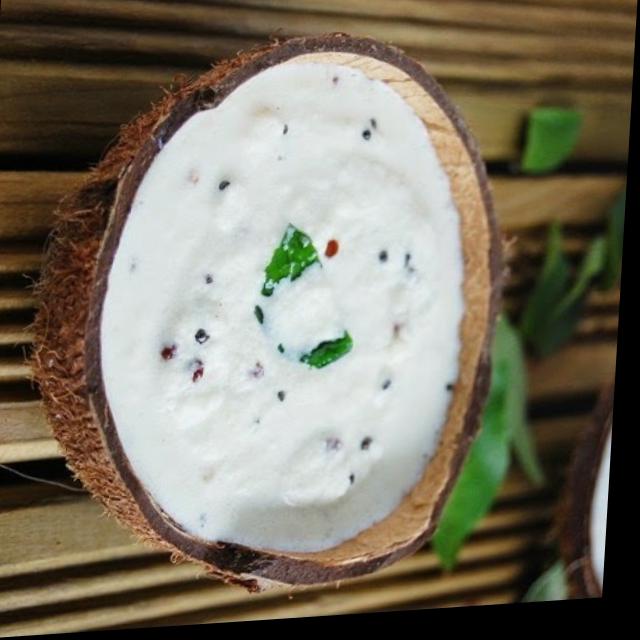
Dish: coconut_chutney